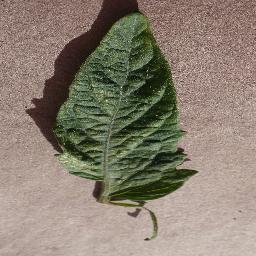
Label: Tomato___Spider_mites Two-spotted_spider_mite